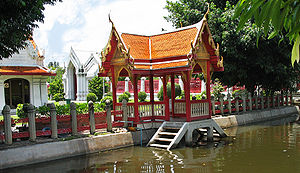
Wat Benchamabophit / Billedgalleri
Wat Benchamabophit Dusitvanaram er et buddhistisk tempel i Dusit-distriktet i Bangkok, Thailand. Det karakteriserer Bangkoks udsmykkede stil med høje gavle, udhængende tage og dekorative afslutninger.